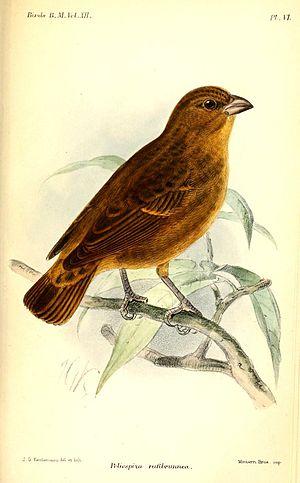
Le Serin roux est une espèce de passereaux appartenant à la famille des Fringillidae.